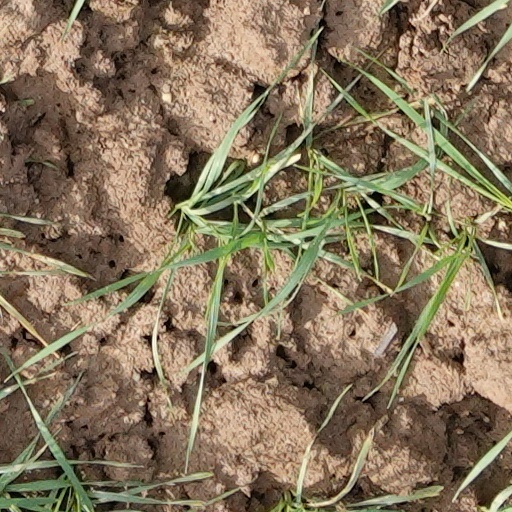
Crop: wheat